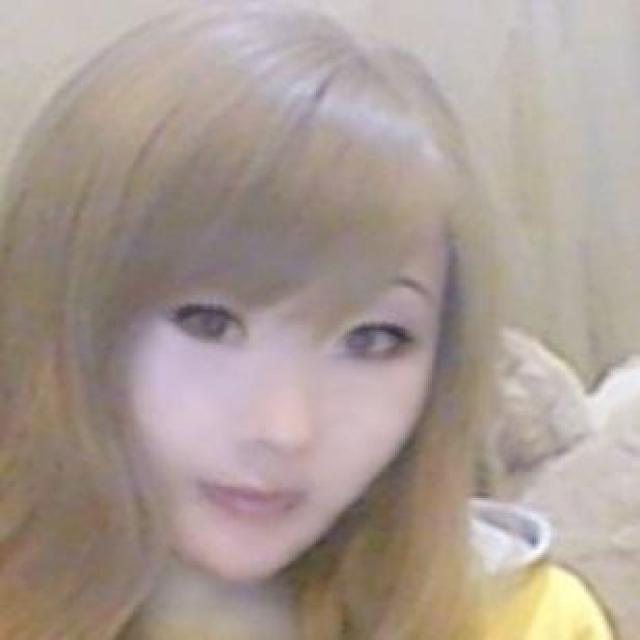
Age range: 21-44